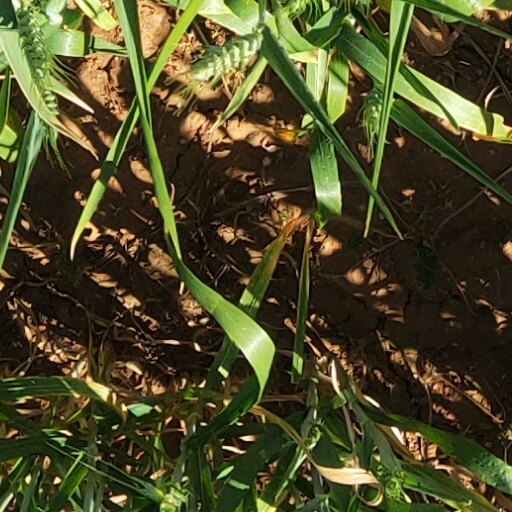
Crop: wheat